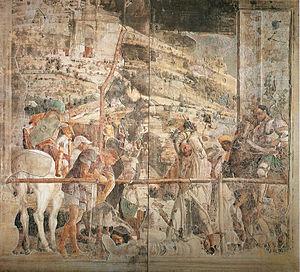
Andrea Mantegna, né à Isola di Carturo, vers 1431 et mort le 13 septembre 1506 à Mantoue, est un graveur et peintre italien de la Première Renaissance qui a rompu définitivement avec le style gothique en plein milieu du XVᵉ siècle, sans se départir de cette attitude tout au long de sa vie.